Henry Stone (born 1971)

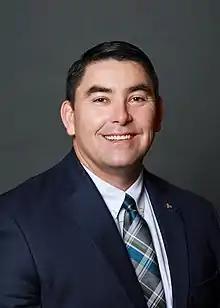
Stone in 2021

Henry Stone (born 1971) is an American politician serving as a member of the Iowa House of Representatives from the 9th district. Elected in November 2020, he assumed office on January 11, 2021.